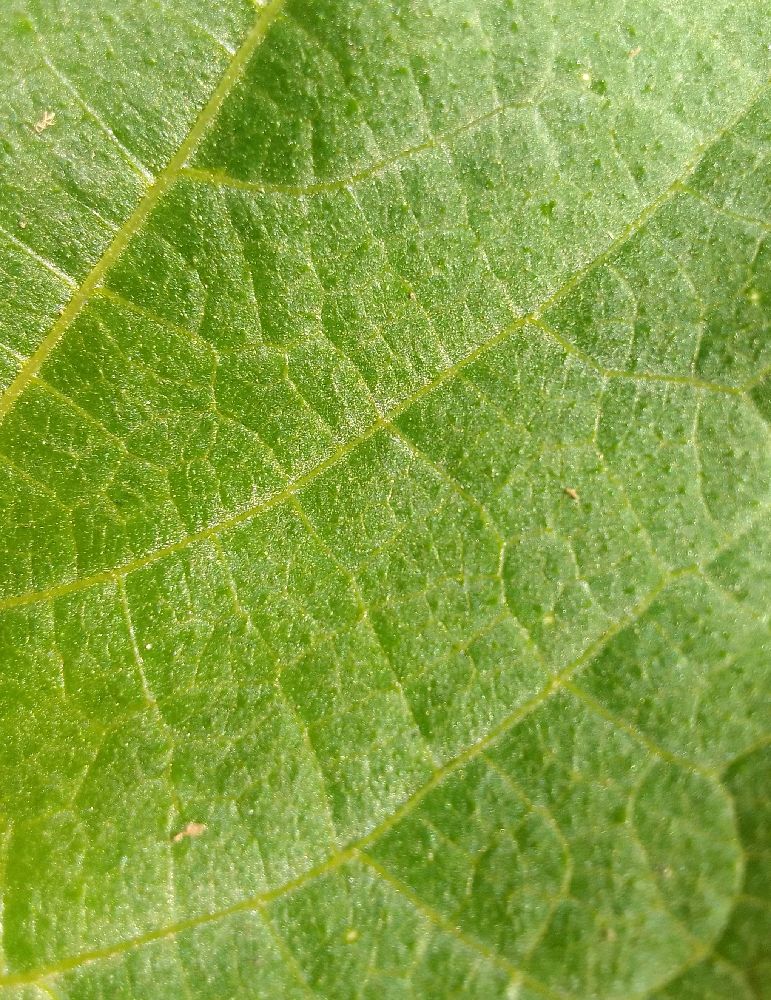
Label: healthy